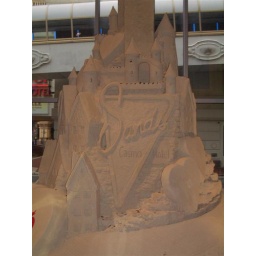
Sand hotel had a sand castle in the lobby